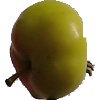
Label: Apple Red Yellow 2